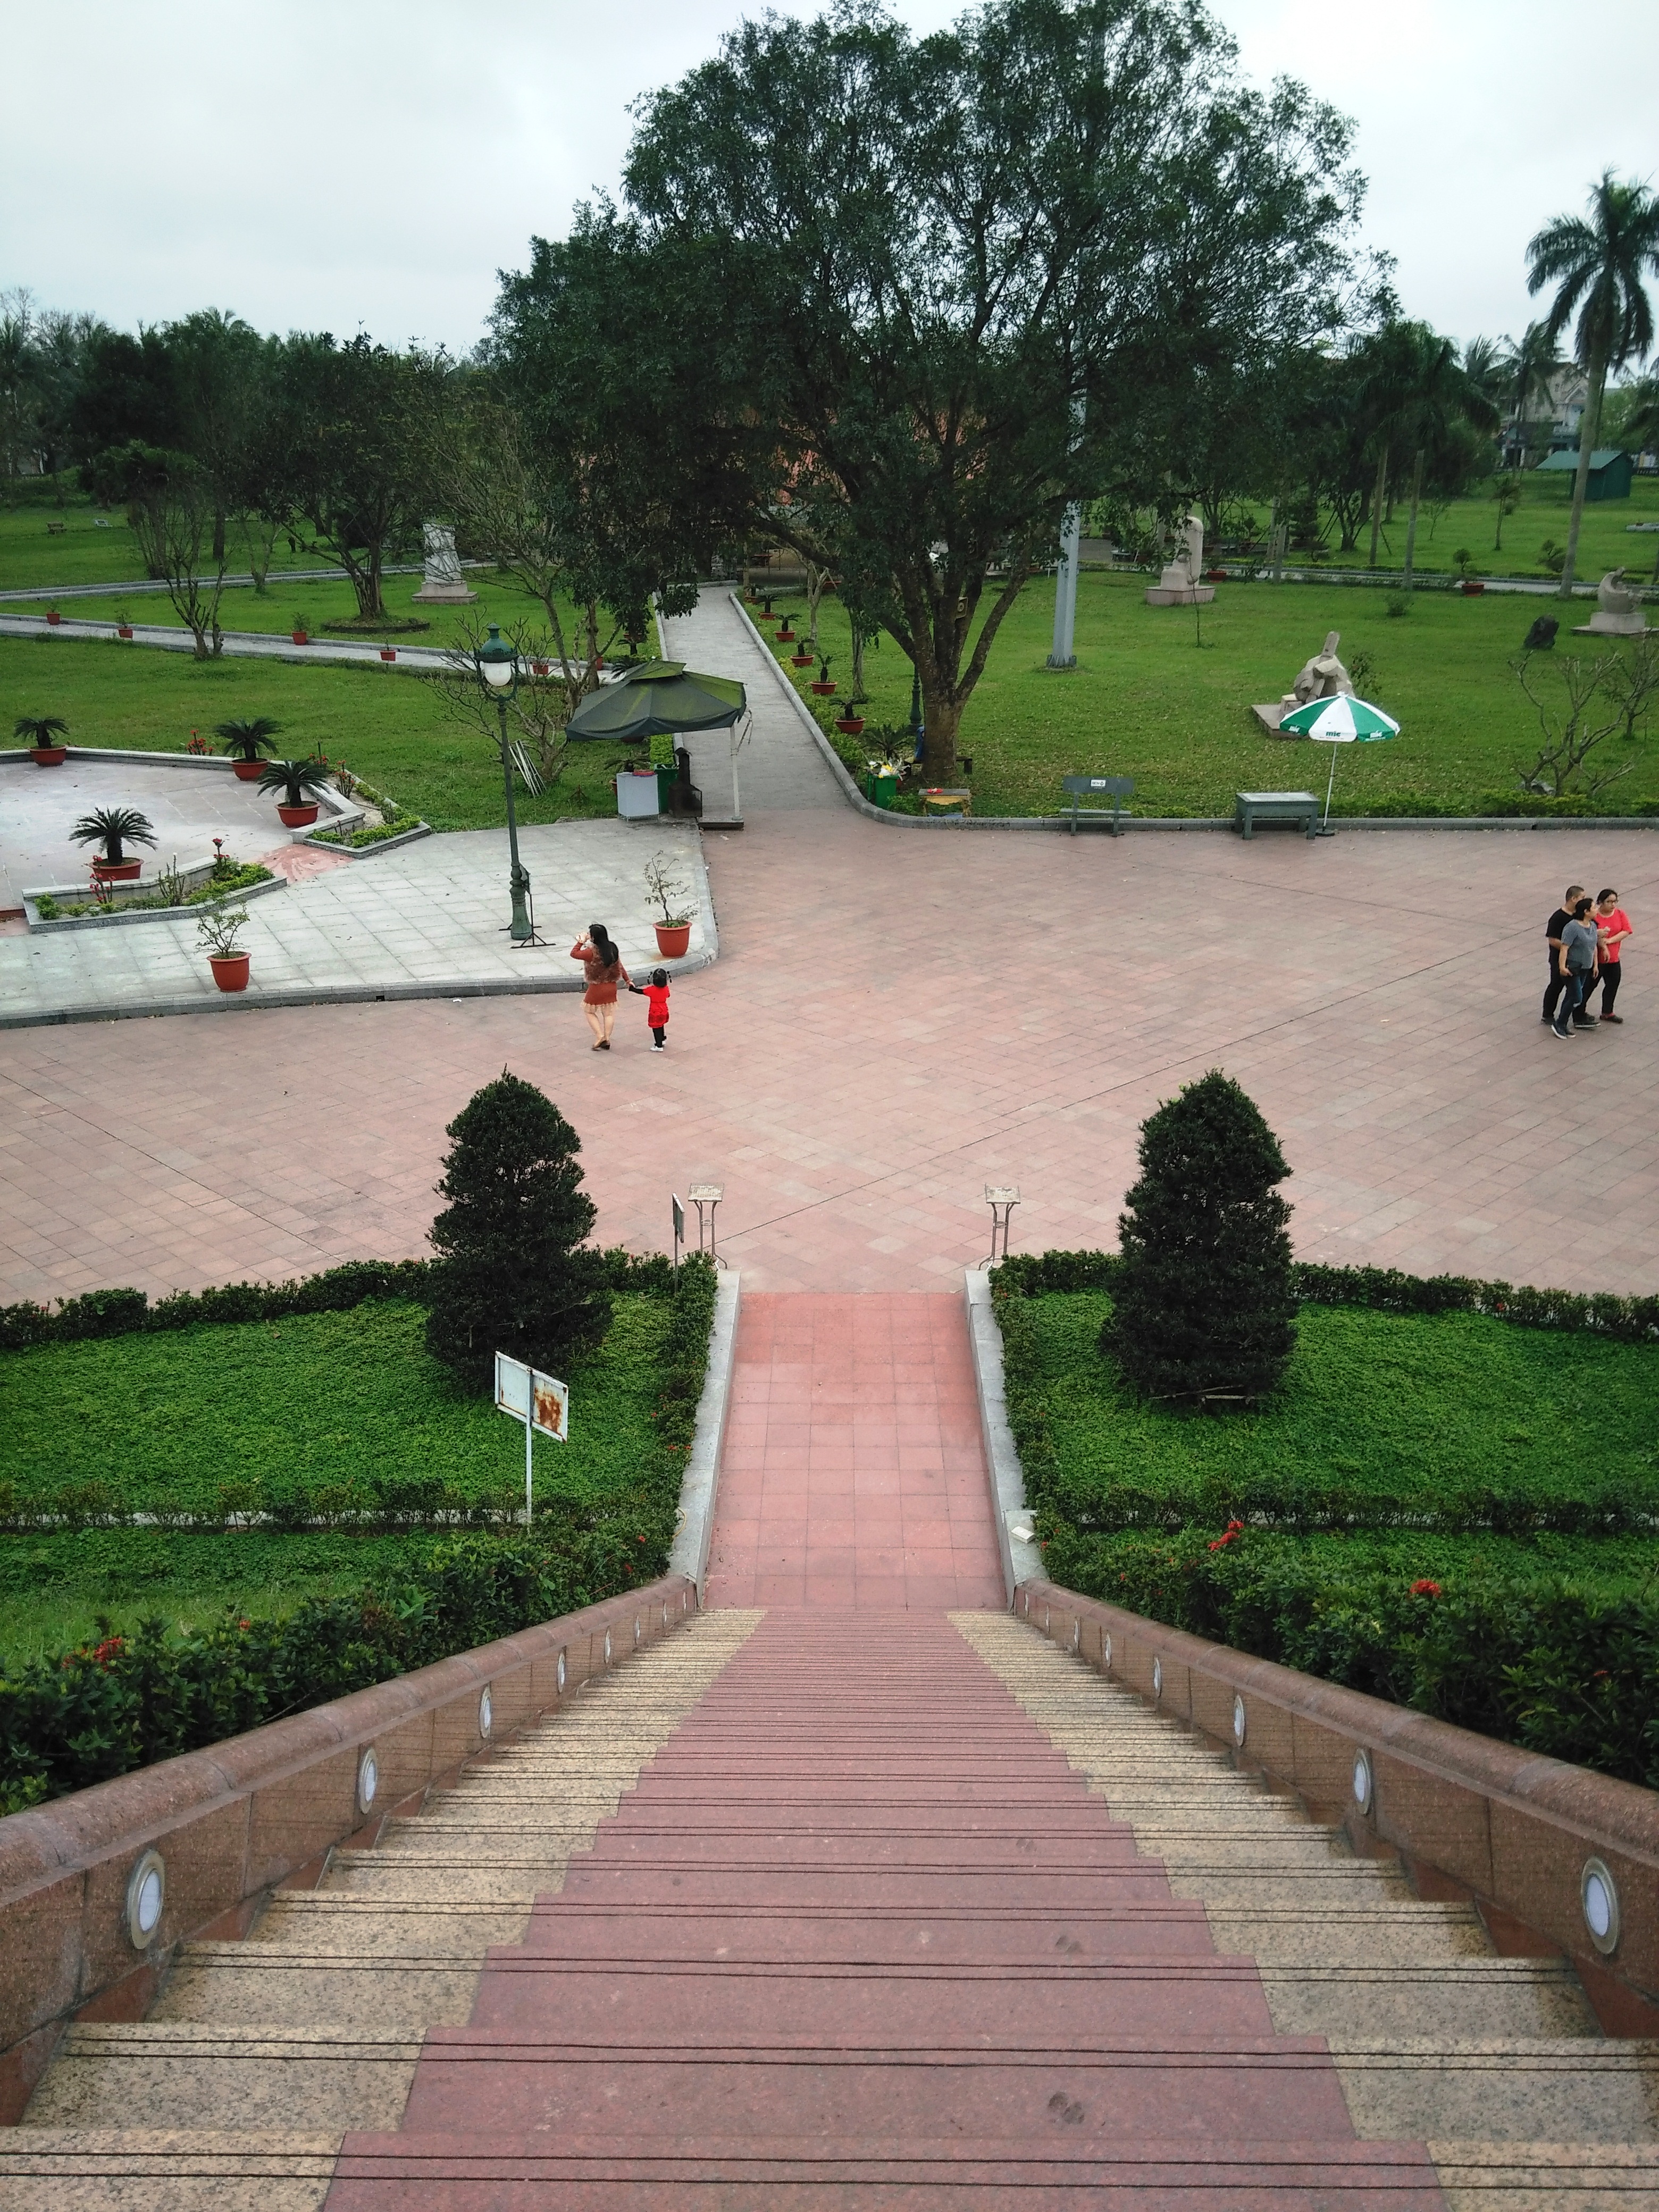
user: text: Cỏ trong hình có màu gì?
assistant: text: Xanh lá cây

user: text: Trong hình có bao nhiêu người đang đi lại hoặc đứng ở khu vực sân gạch phía dưới bậc thang?
assistant: text: Năm người

user: text: Địa điểm chính được miêu tả trong bức ảnh là loại hình công trình công cộng nào?
assistant: text: Một công viên hoặc khu vườn công cộng (tại khu di tích Thành cổ Quảng Trị)

user: text: Dựa trên quang cảnh, hoạt động chủ yếu mà những người trong ảnh đang thực hiện là gì?
assistant: text: Họ đang đi dạo hoặc tham quan trong công viên/khu vườn ở Thành cổ Quảng Trị

user: text: Hãy mô tả mối quan hệ không gian giữa bậc thang và khu vực công viên phía dưới, đồng thời nêu rõ loại cây xanh chiếm ưu thế ở khu vực này và hoạt động của các nhóm người.
assistant: text: Các bậc thang dẫn từ một vị trí cao xuống một khu vực sân gạch rộng lớn trong công viên. Khu vực này có nhiều cây xanh, đặc biệt là các cây lớn tạo bóng mát và những thảm cỏ xanh mướt. Ở đó, hai nhóm người (một người mẹ và con nhỏ, cùng ba người lớn khác) đang đi dạo hoặc đứng trò chuyện, tận hưởng không gian tại Thành cổ Quảng Trị.